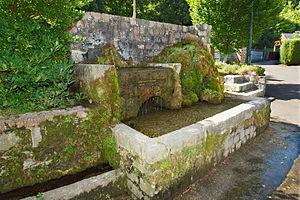
Fontaine de la source du Robec route de la Fontaine à Fontaine-sous-Préaux
Fontaine-sous-Préauxest une commune du Nord-Ouest de la France située dans le département de la Seine-Maritime en Normandie.